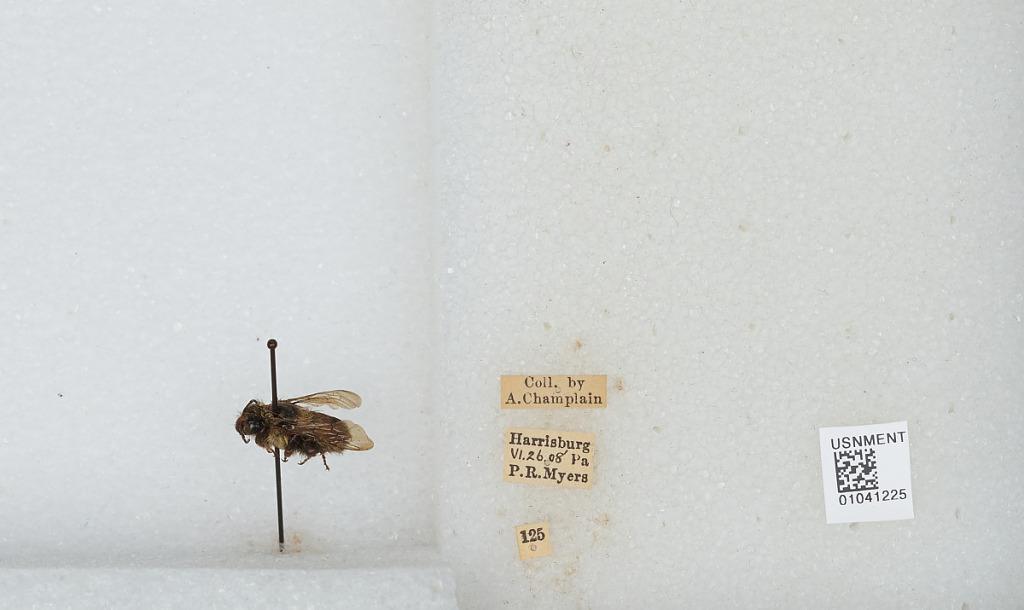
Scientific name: Bombus sp.
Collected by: P. Myers
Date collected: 1908-7-26
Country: United States
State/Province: Pennsylvania
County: Dauphin
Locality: Harrisburg
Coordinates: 40.2737, -76.8844